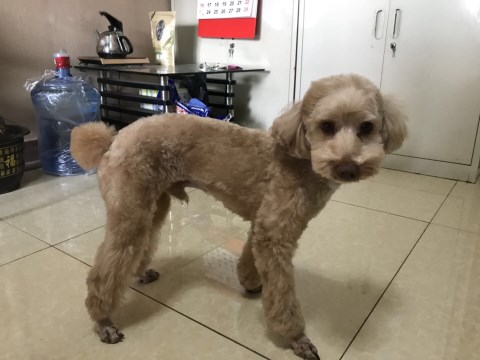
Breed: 2925-n000114-toy_poodle